1872 California-Nevada State Boundary Marker

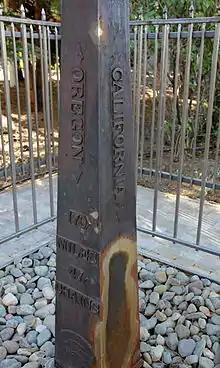
The California side of the marker

The 1872 marker near Verdi, Nevada is a four-sided cast iron pylon eight feet tall. It includes the words "CALIFORNIA" on the west face of the pylon, "NEVADA" on the east face, "1872, LONGITUDE 120 WEST OF GREENWICH, A.W. VON SCHMIDT, U.S." on the south face, and "170 MILES 47 CHAINS TO OREGON" on the north face. (170 miles 47 chains is equivalent to or .)